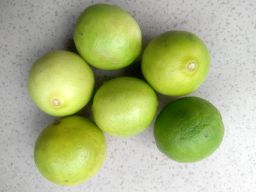
Fruit: Lime
Quality: Good